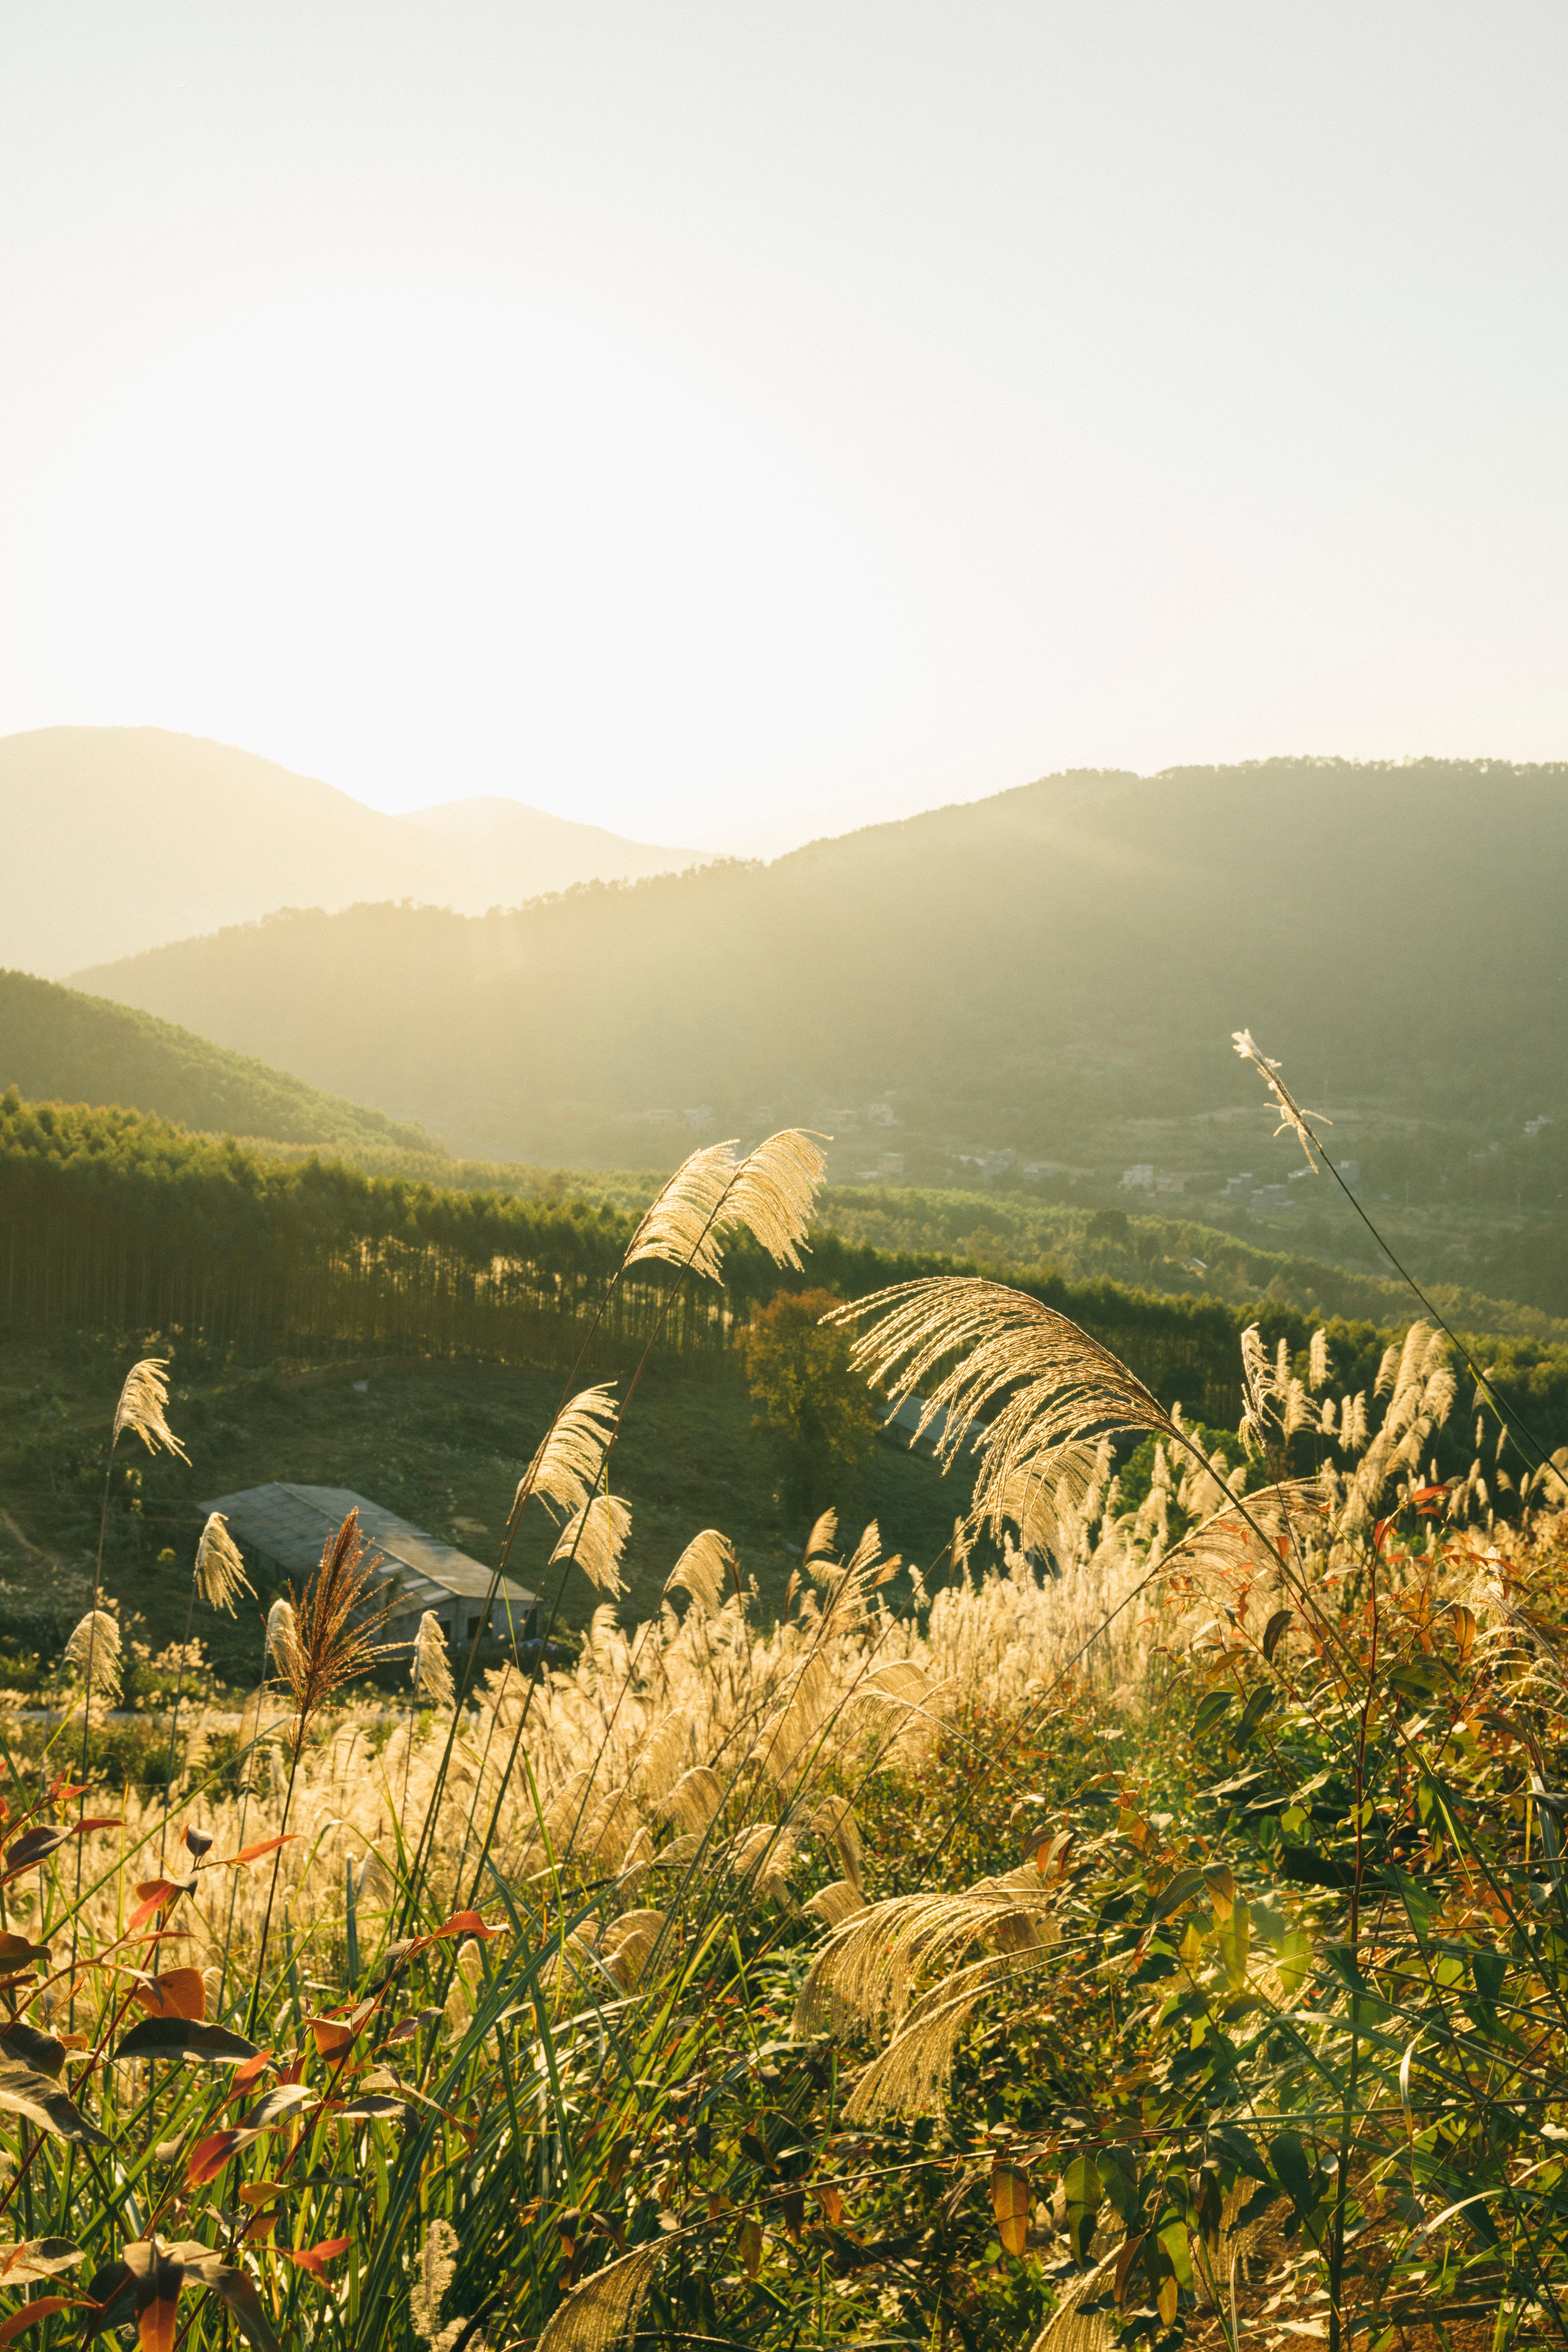
flower, sky, plant, mountain, People in nature, natural landscape, highland, sunlight, grass, atmospheric phenomenon, horizon, grassland, landscape, plain, agriculture, mountainous landforms, mountain range, meadow, grass family, hill, sunrise, prairie, fell, field, wildlife, pasture, wilderness, cloud, steppe, evening, tree, valley, plateau, wildflower, plantation, Forb, herbaceous plant, sunset, crop, chaparral, mist, rock, forest, shrub, farm, shrubland, flowering plant, autumn, coquelicot, ranch, tundra, sunflower, savanna